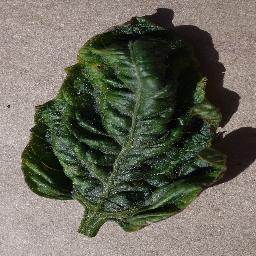
Label: Tomato___Tomato_Yellow_Leaf_Curl_Virus